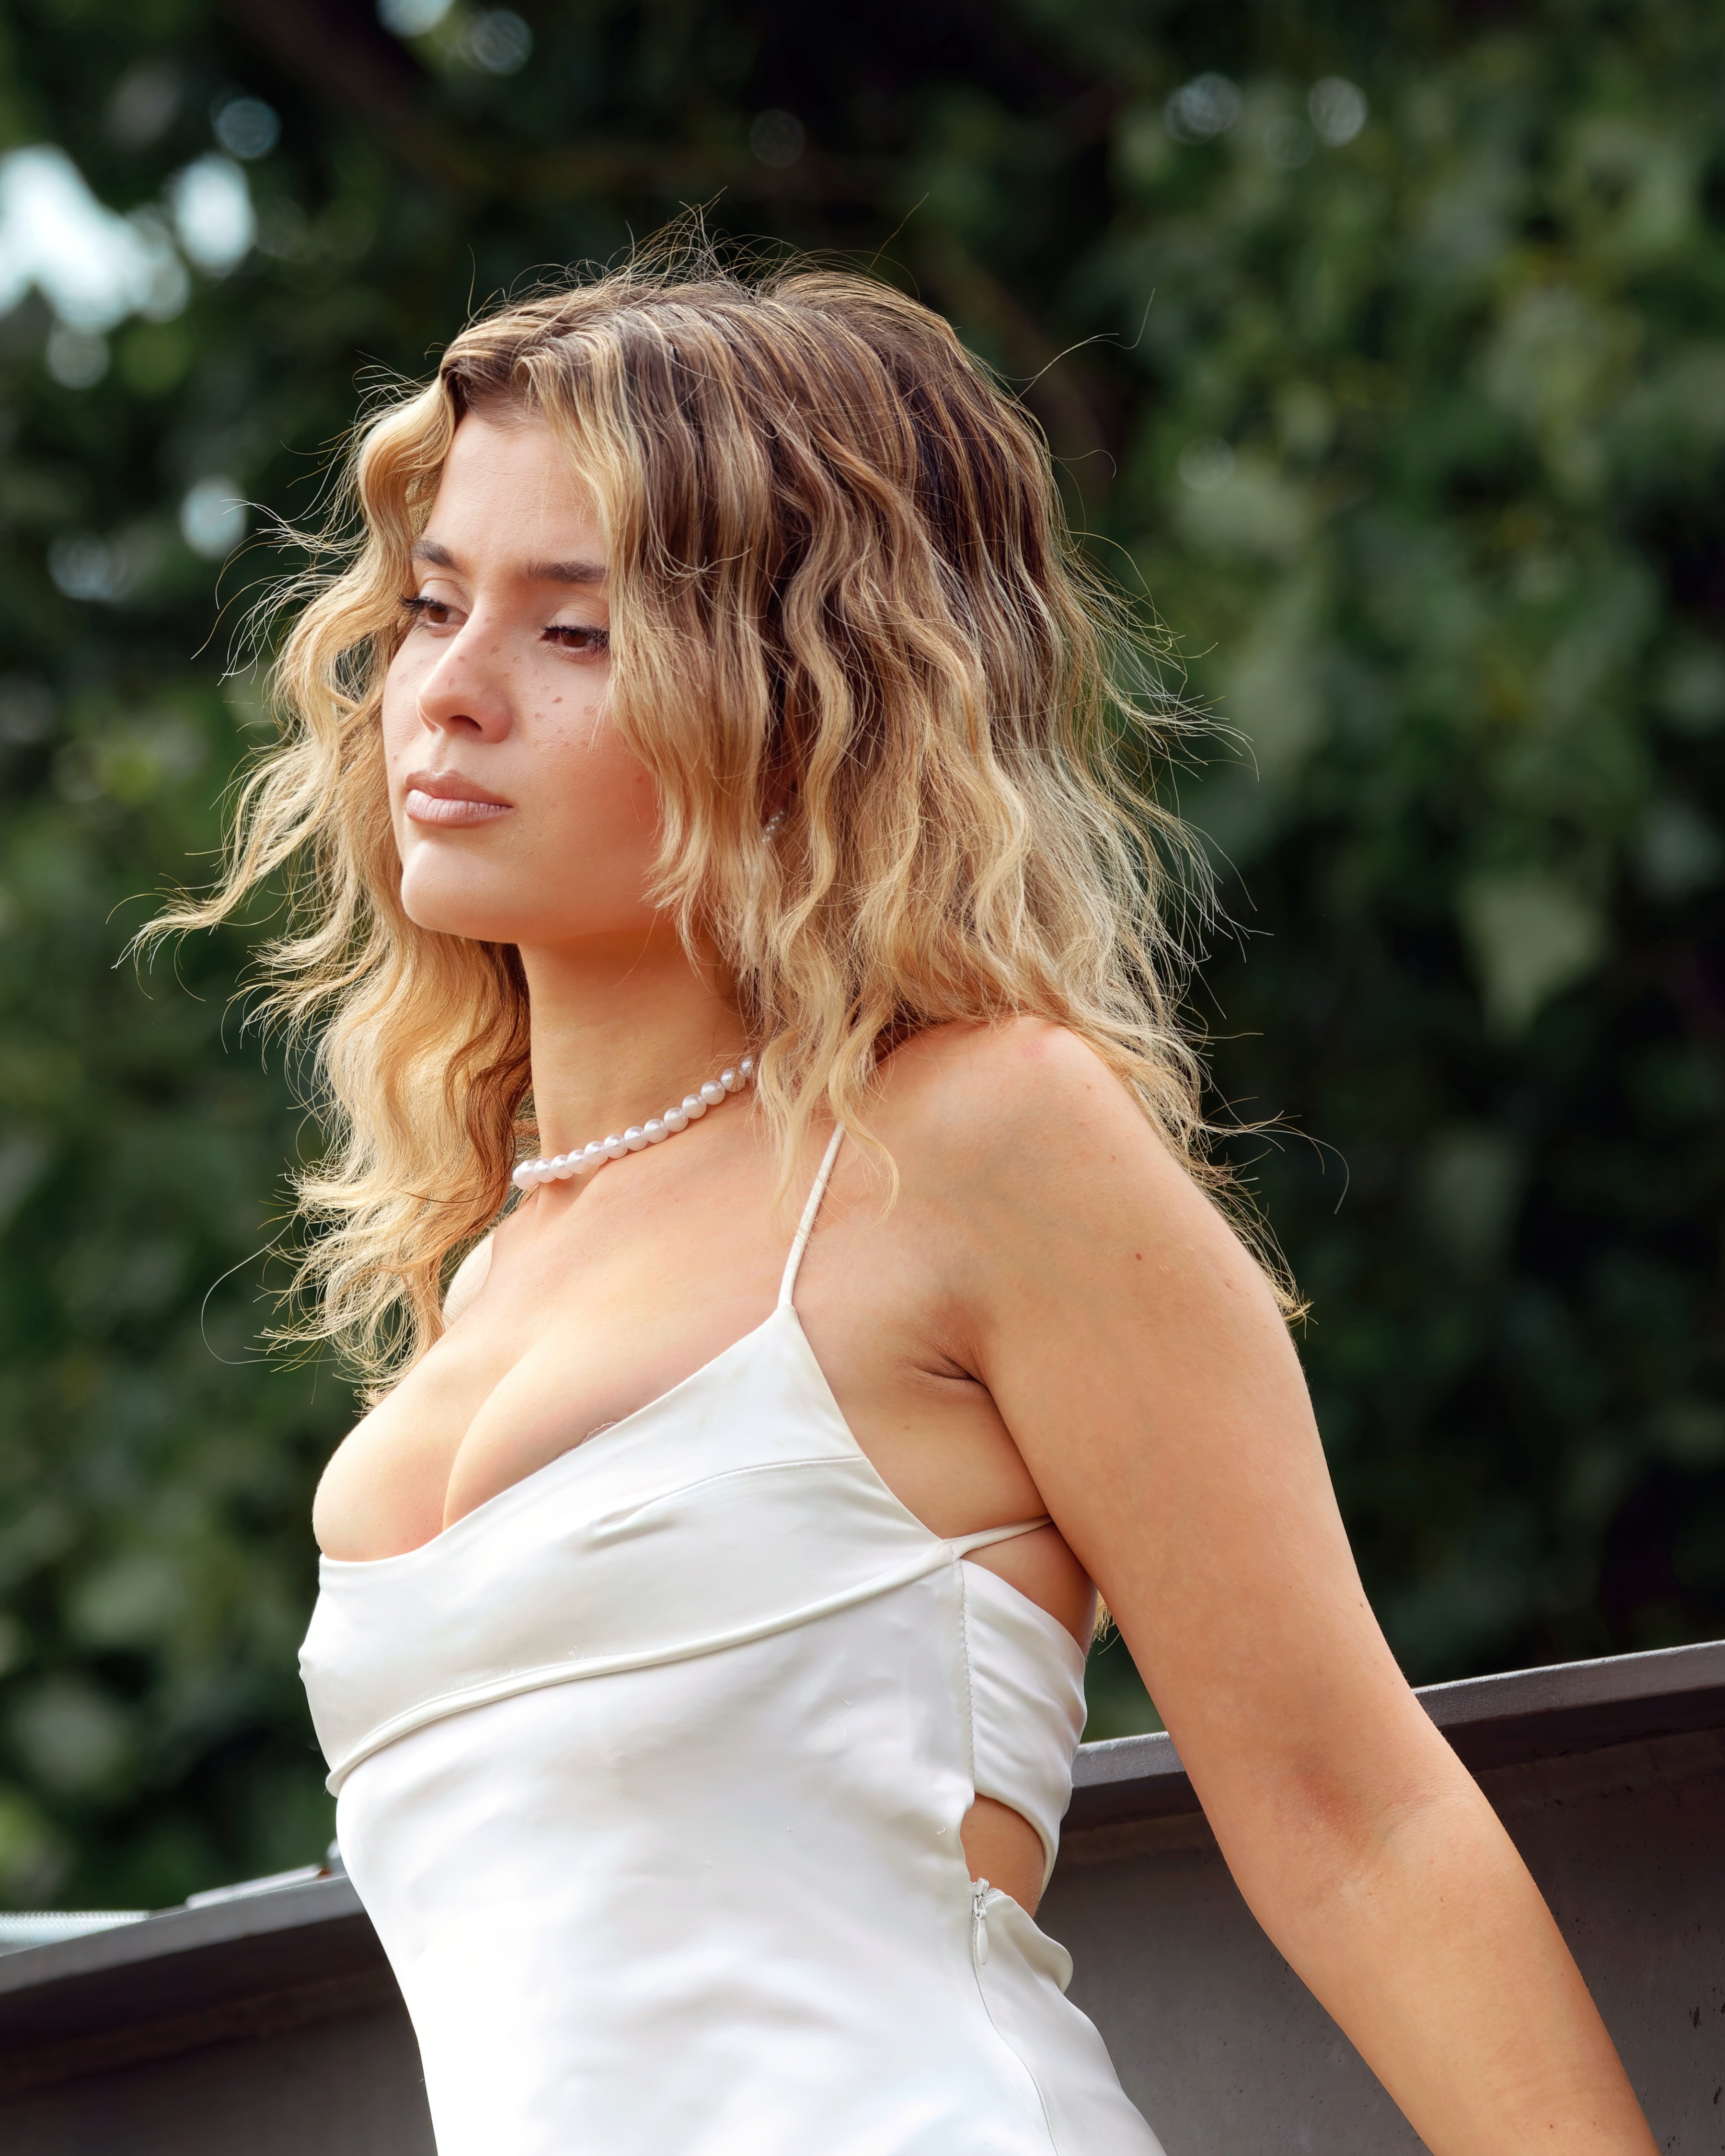
woman, dress, flash photography, People in nature, happy, summer, waist, bridal clothing, elbow, long hair, surfer hair, layered hair, bride, event, blond, grass, jewellery, gown, formal wear, brown hair, chest, tree, bridal accessory, fashion accessory, fashion model, wedding dress, sitting, portrait photography, landscape, necklace, leisure, photo shoot